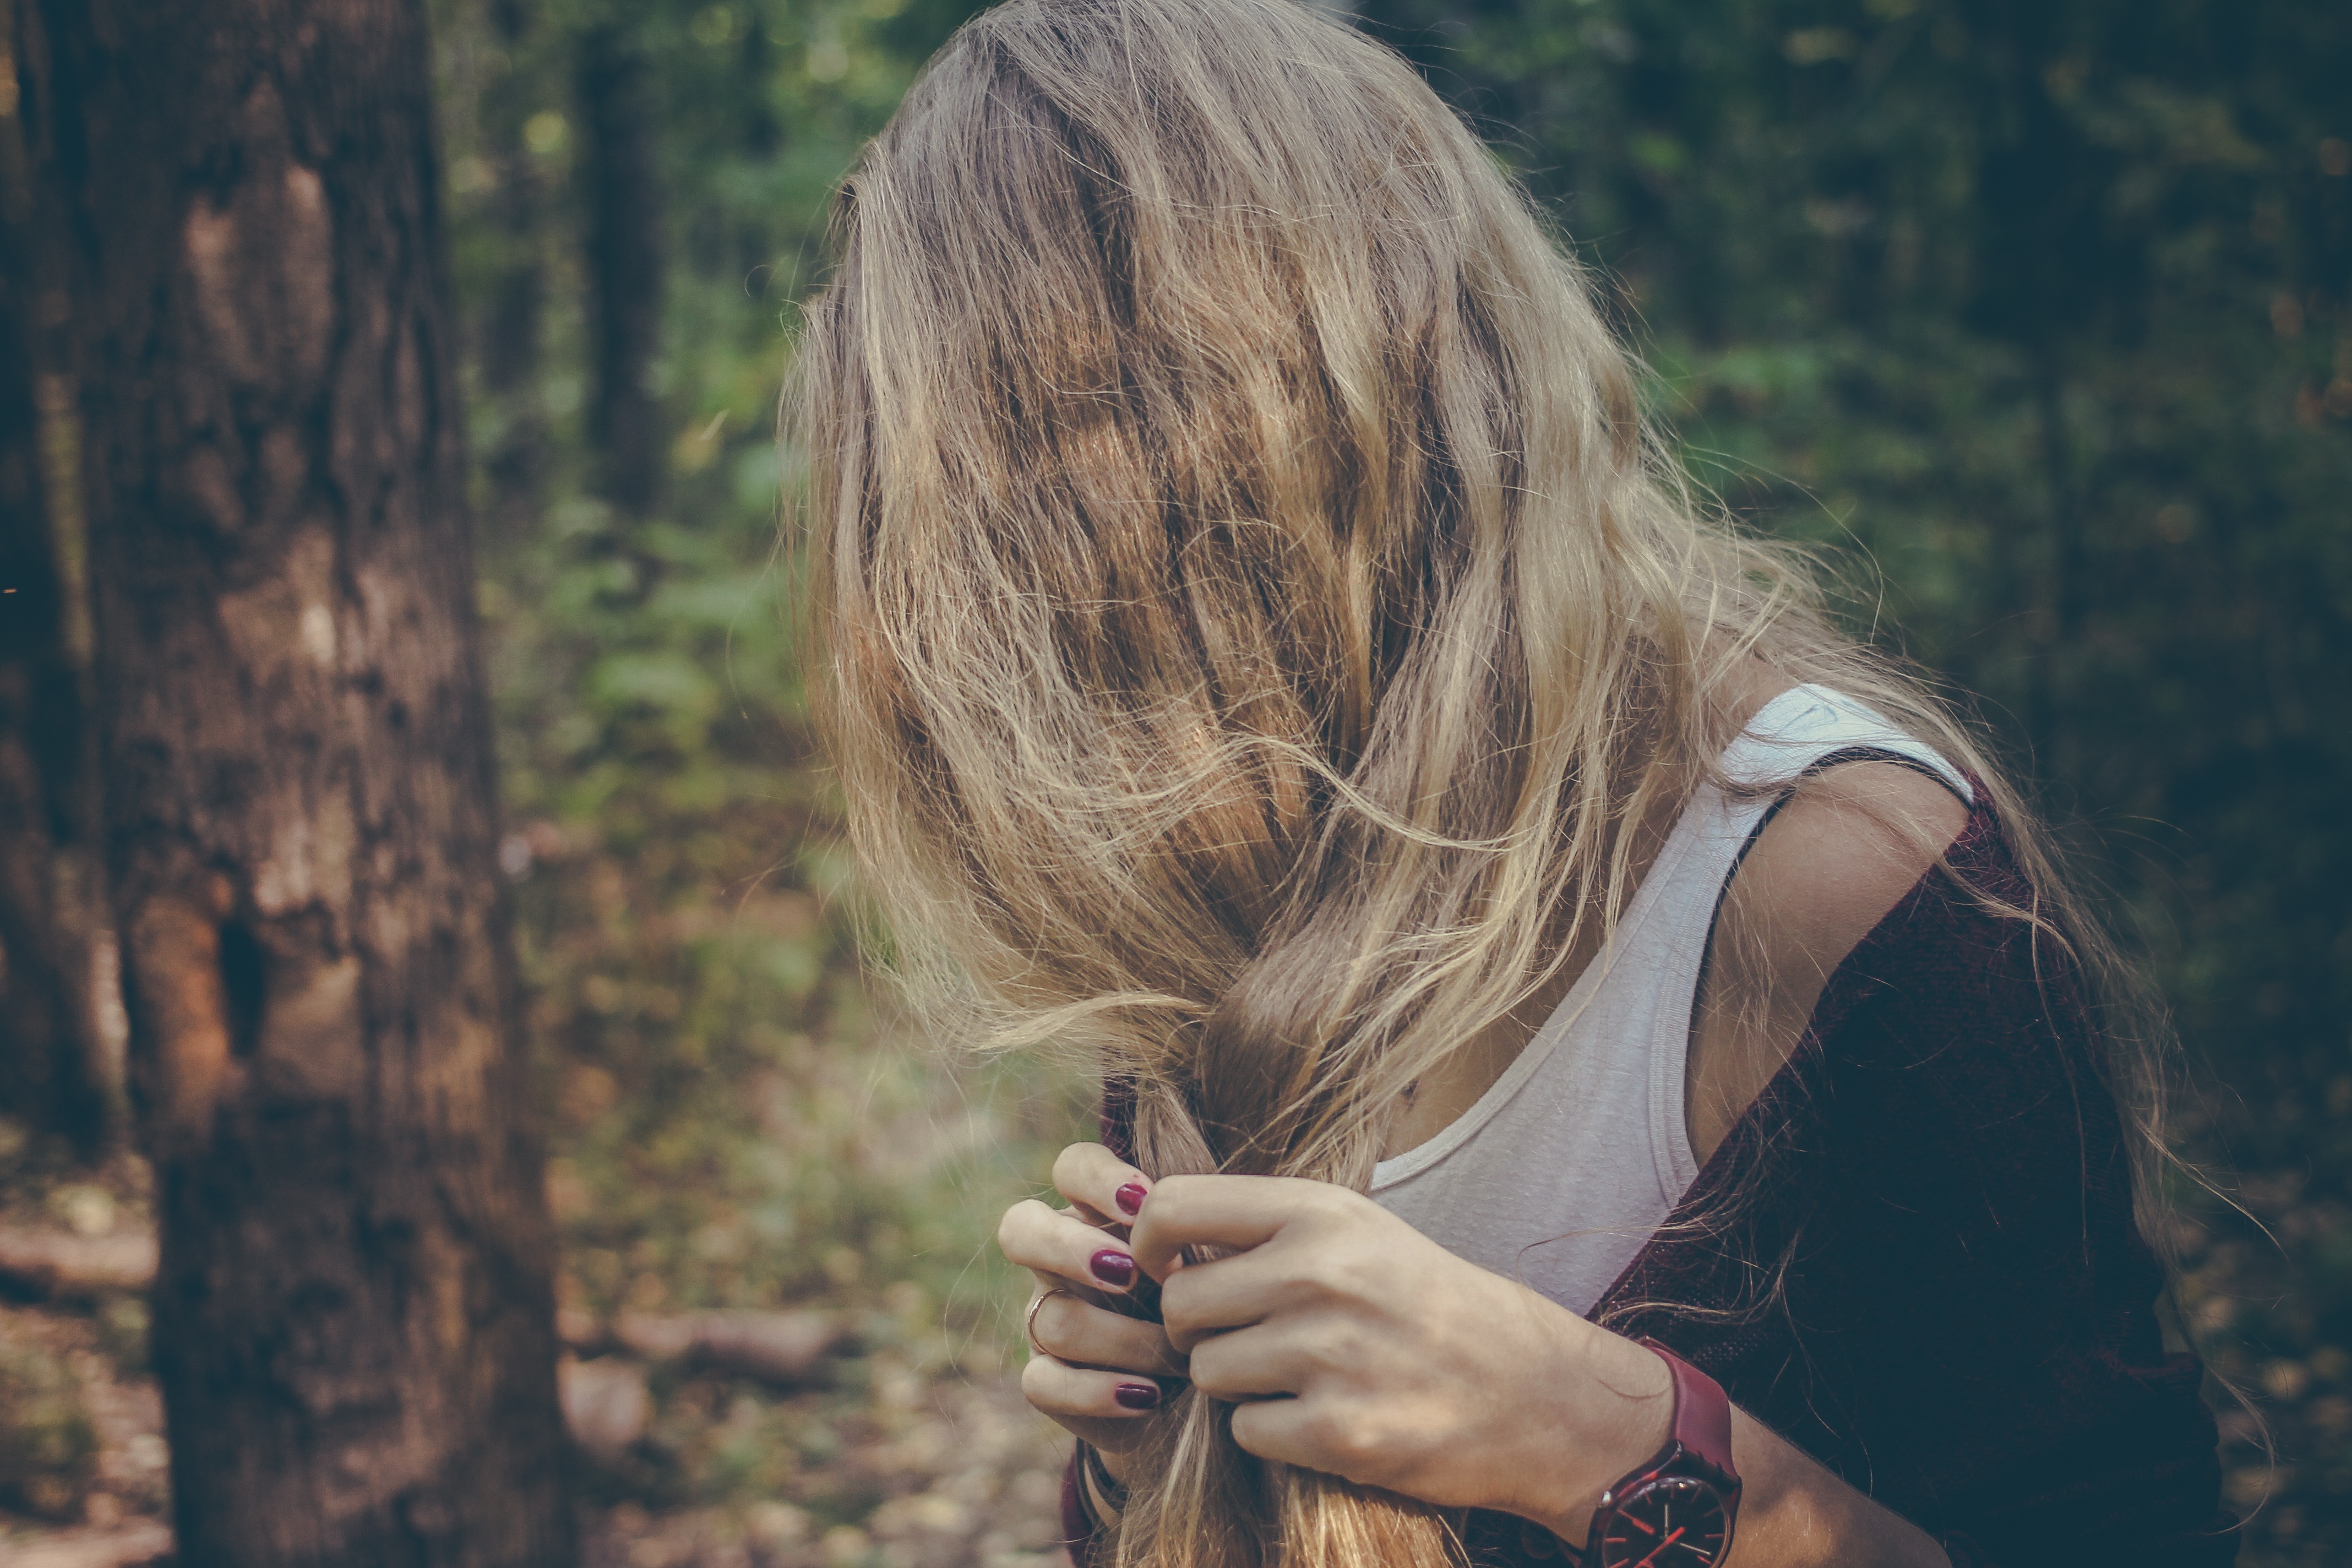
tree, nature, forest, grass, person, girl, woman, hair, photography, sunlight, portrait, model, spring, autumn, lady, blonde, season, hairstyle, long hair, photograph, beauty, blond, emotion, interaction, photo shoot, sense, portrait photography